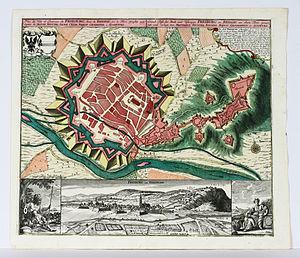
Fribourg-en-Brisgau est une ville d'Allemagne située dans le land de Bade-Wurtemberg. Ville arrondissement à part entière, Fribourg-en-Brisgau est le chef-lieu du district de Fribourg-en-Brisgau, ainsi que de celui de l'arrondissement de Brisgau-Haute-Forêt-Noire, dont elle ne fait cependant pas partie. Elle est aussi le siège de l'organisation régionale de planification Südlicher Oberrhein. De 1945 à 1952, elle fut la capitale du land de Bade, qui a alors fusionné avec deux autres länder pour former le Bade-Wurtemberg.
Burg Fribourg, le château de Fribourg, est un château disparu.